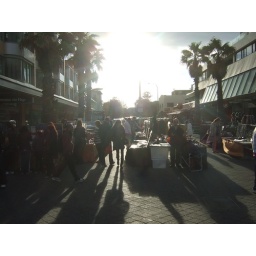
some bus ride later, i arrive at bondi beach and is greeted by other tourists and street vendors